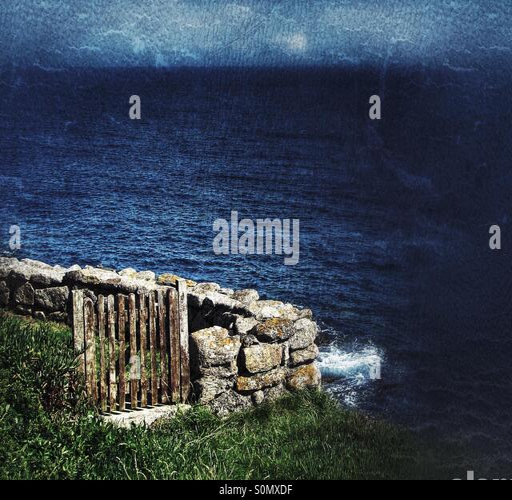
an old , rickety , wooden gate and dry stone wall on the edge of the ocean looking worn and weathered